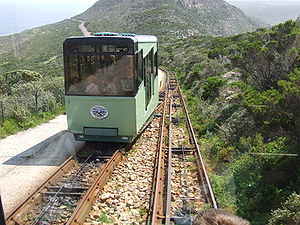
Flying Dutchman Funicular / Billedgalleri
Flying Dutchman Funicular er en kabelbane ved Cape Point, nær Kap det Gode Håb i Western Cape-provinsen i Sydafrika.